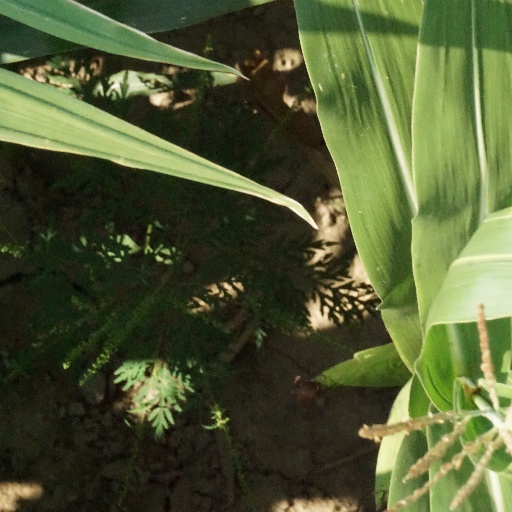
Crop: maize; corn